IMac G4

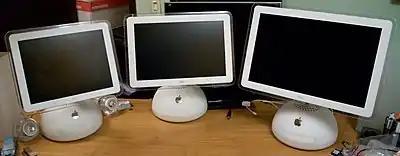
Three white computers arrayed side-by-side; they are identical save for their screens of differing sizes, arranged from smallest to largest.

Eighteen months after the iMac's release, Ive's team began considering a redesign that swapped the computer's bulky cathode-ray tube screen, around which the computer was designed, with a thin, flat liquid-crystal display (LCD). Ive produced a prototype that attached the computer components behind the screen, similar to his work on the Twentieth Anniversary Macintosh. The design came with drawbacks; the hard drive and optical drive would be less performant in a vertical orientation, and the added heat produced by the G4 processor would necessitate a noisy fan that would be positioned close to the user. There would also be no easy way to tilt and swivel the display without moving the entire machine. Jobs hated the design, which he felt lacked purity. "Why have this flat display if you're going to glom all this stuff on its back?" he asked. "We should let each element be true to itself." When Ive visited Jobs' house to talk over the issue, Jobs suggested basing the computer on sunflowers, which were growing in his garden. The suggestion of a narrative in the design appealed to Ive, who began sketching out designs drawing on the sunflower shape.